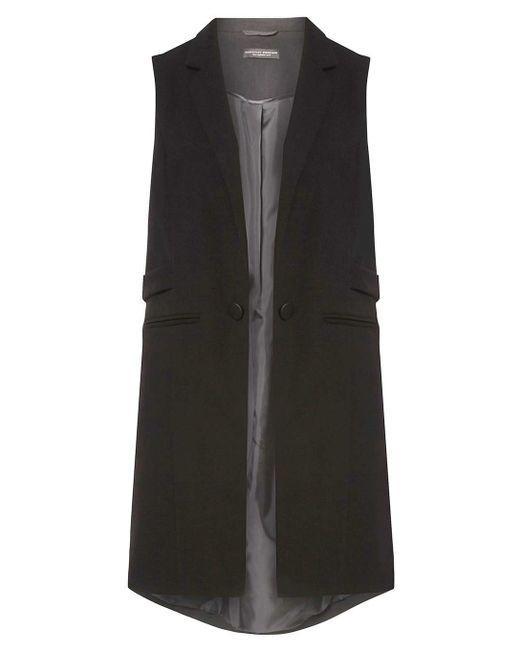
Westenmantel für elegante Situationen